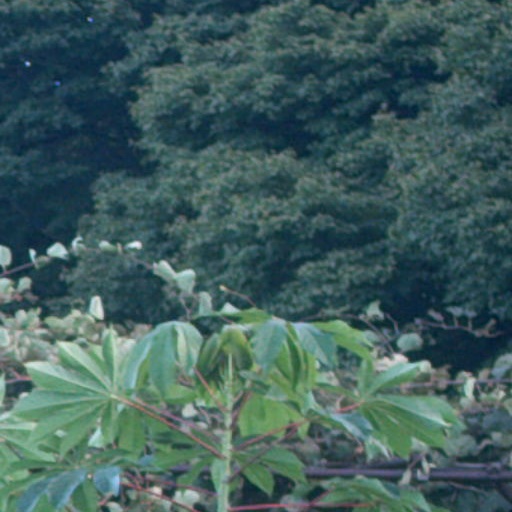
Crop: cassava